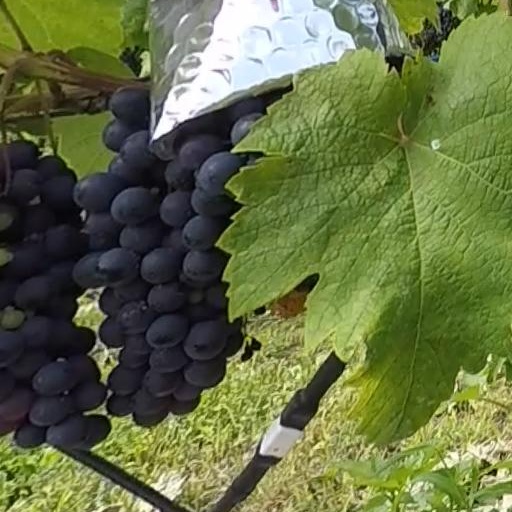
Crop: grape